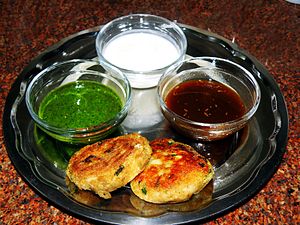
Aloo tikki
Aloo Tikki serveret med chutneyer
Aloo tikki er en nordindisk snack lavet af kogte kartofler og forskellige krydderier. I Delhi finder man den i næsten hvert eneste chaat-udsalg.